7th (Service) Battalion, Gloucestershire Regiment

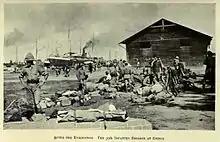
Troops of 39th Brigade at Enzeli after their evacuation from Baku.

On 18 January 1916 13th (W) Division began embarking for Egypt and by the end of the month it had concentrated at Port Said. Lieutenant-Colonel Harold Younghusband, DSO, was promoted from adjutant of 1/5th Bn Bedfordshire Regiment to command 7th Gloucesters on 24 January. The division took up posts in the Suez Canal defences, but on 8 February it was ordered to the Mesopotamian Front. Handing over its posts on 12 February the first troops went by rail to Suez where they embarked on the SS "Simla" for Basra, arriving on 27 February. Here there was an outbreak of fever amongst 7th Gloucesters and the battalion was left behind when the rest of the division moved up the Tigris in March. It therefore missed the first series of attempts to relieve the besieged garrison of Kut Al Amara, only travelling up the Tigris by riverboat to rejoin the division on 18 April in time for a renewed attack.